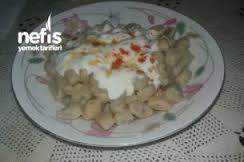
Yemek: manti